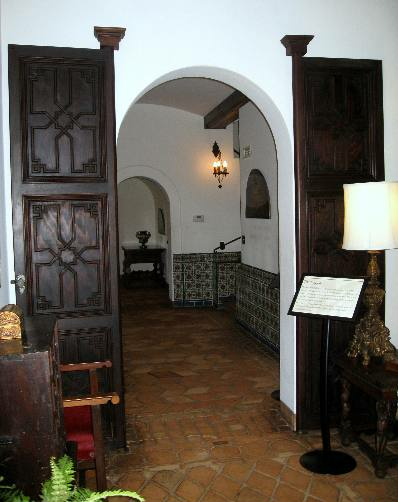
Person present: No